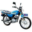
Label: motorcycle